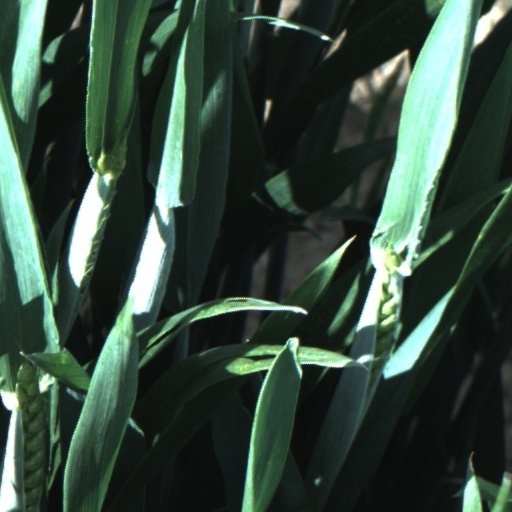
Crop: wheat